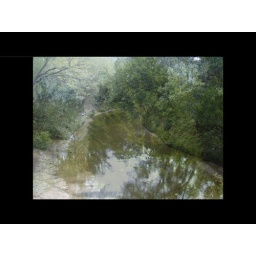
A morph of a cedar tree in an open field with a creek though a modest woodland.